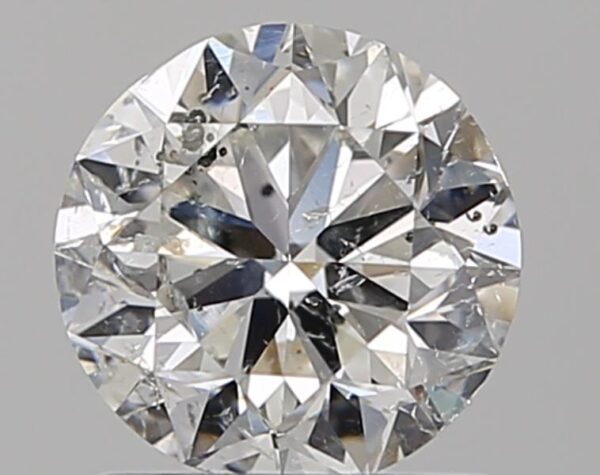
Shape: round
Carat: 1
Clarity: SI2
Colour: F
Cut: VG
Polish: EX
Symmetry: VG
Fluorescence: N
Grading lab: IGI
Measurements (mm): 6.26 x 6.15 x 3.97